The Lumineers

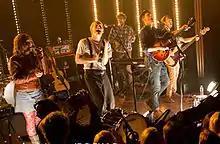
The Lumineers performing at the Rock4G concert in 2012.

On September 20, 2021, they announced their fourth studio album, "Brightside", and released the title track as the lead single on the same day. A music video was also released for the song on the same day. On October 13, 2021, "Big Shot" was released as the second single, along with an accompanying music video. On November 17, 2021, "A.M. Radio" was released as the third single. The accompanying music video was shot at Ramsey High School, the alma mater of Schultz and Fraites, employing current and former students as extras and production assistants. On January 14, 2022, "Brightside" was officially released. The band announced on February 8, 2022, that there would be a tour for their North America Brightside World Tour 2022. In April, they did a cover of "Just Like Heaven" which was originally written by The Cure, and is considered one of their bonus tracks for "Brightside."